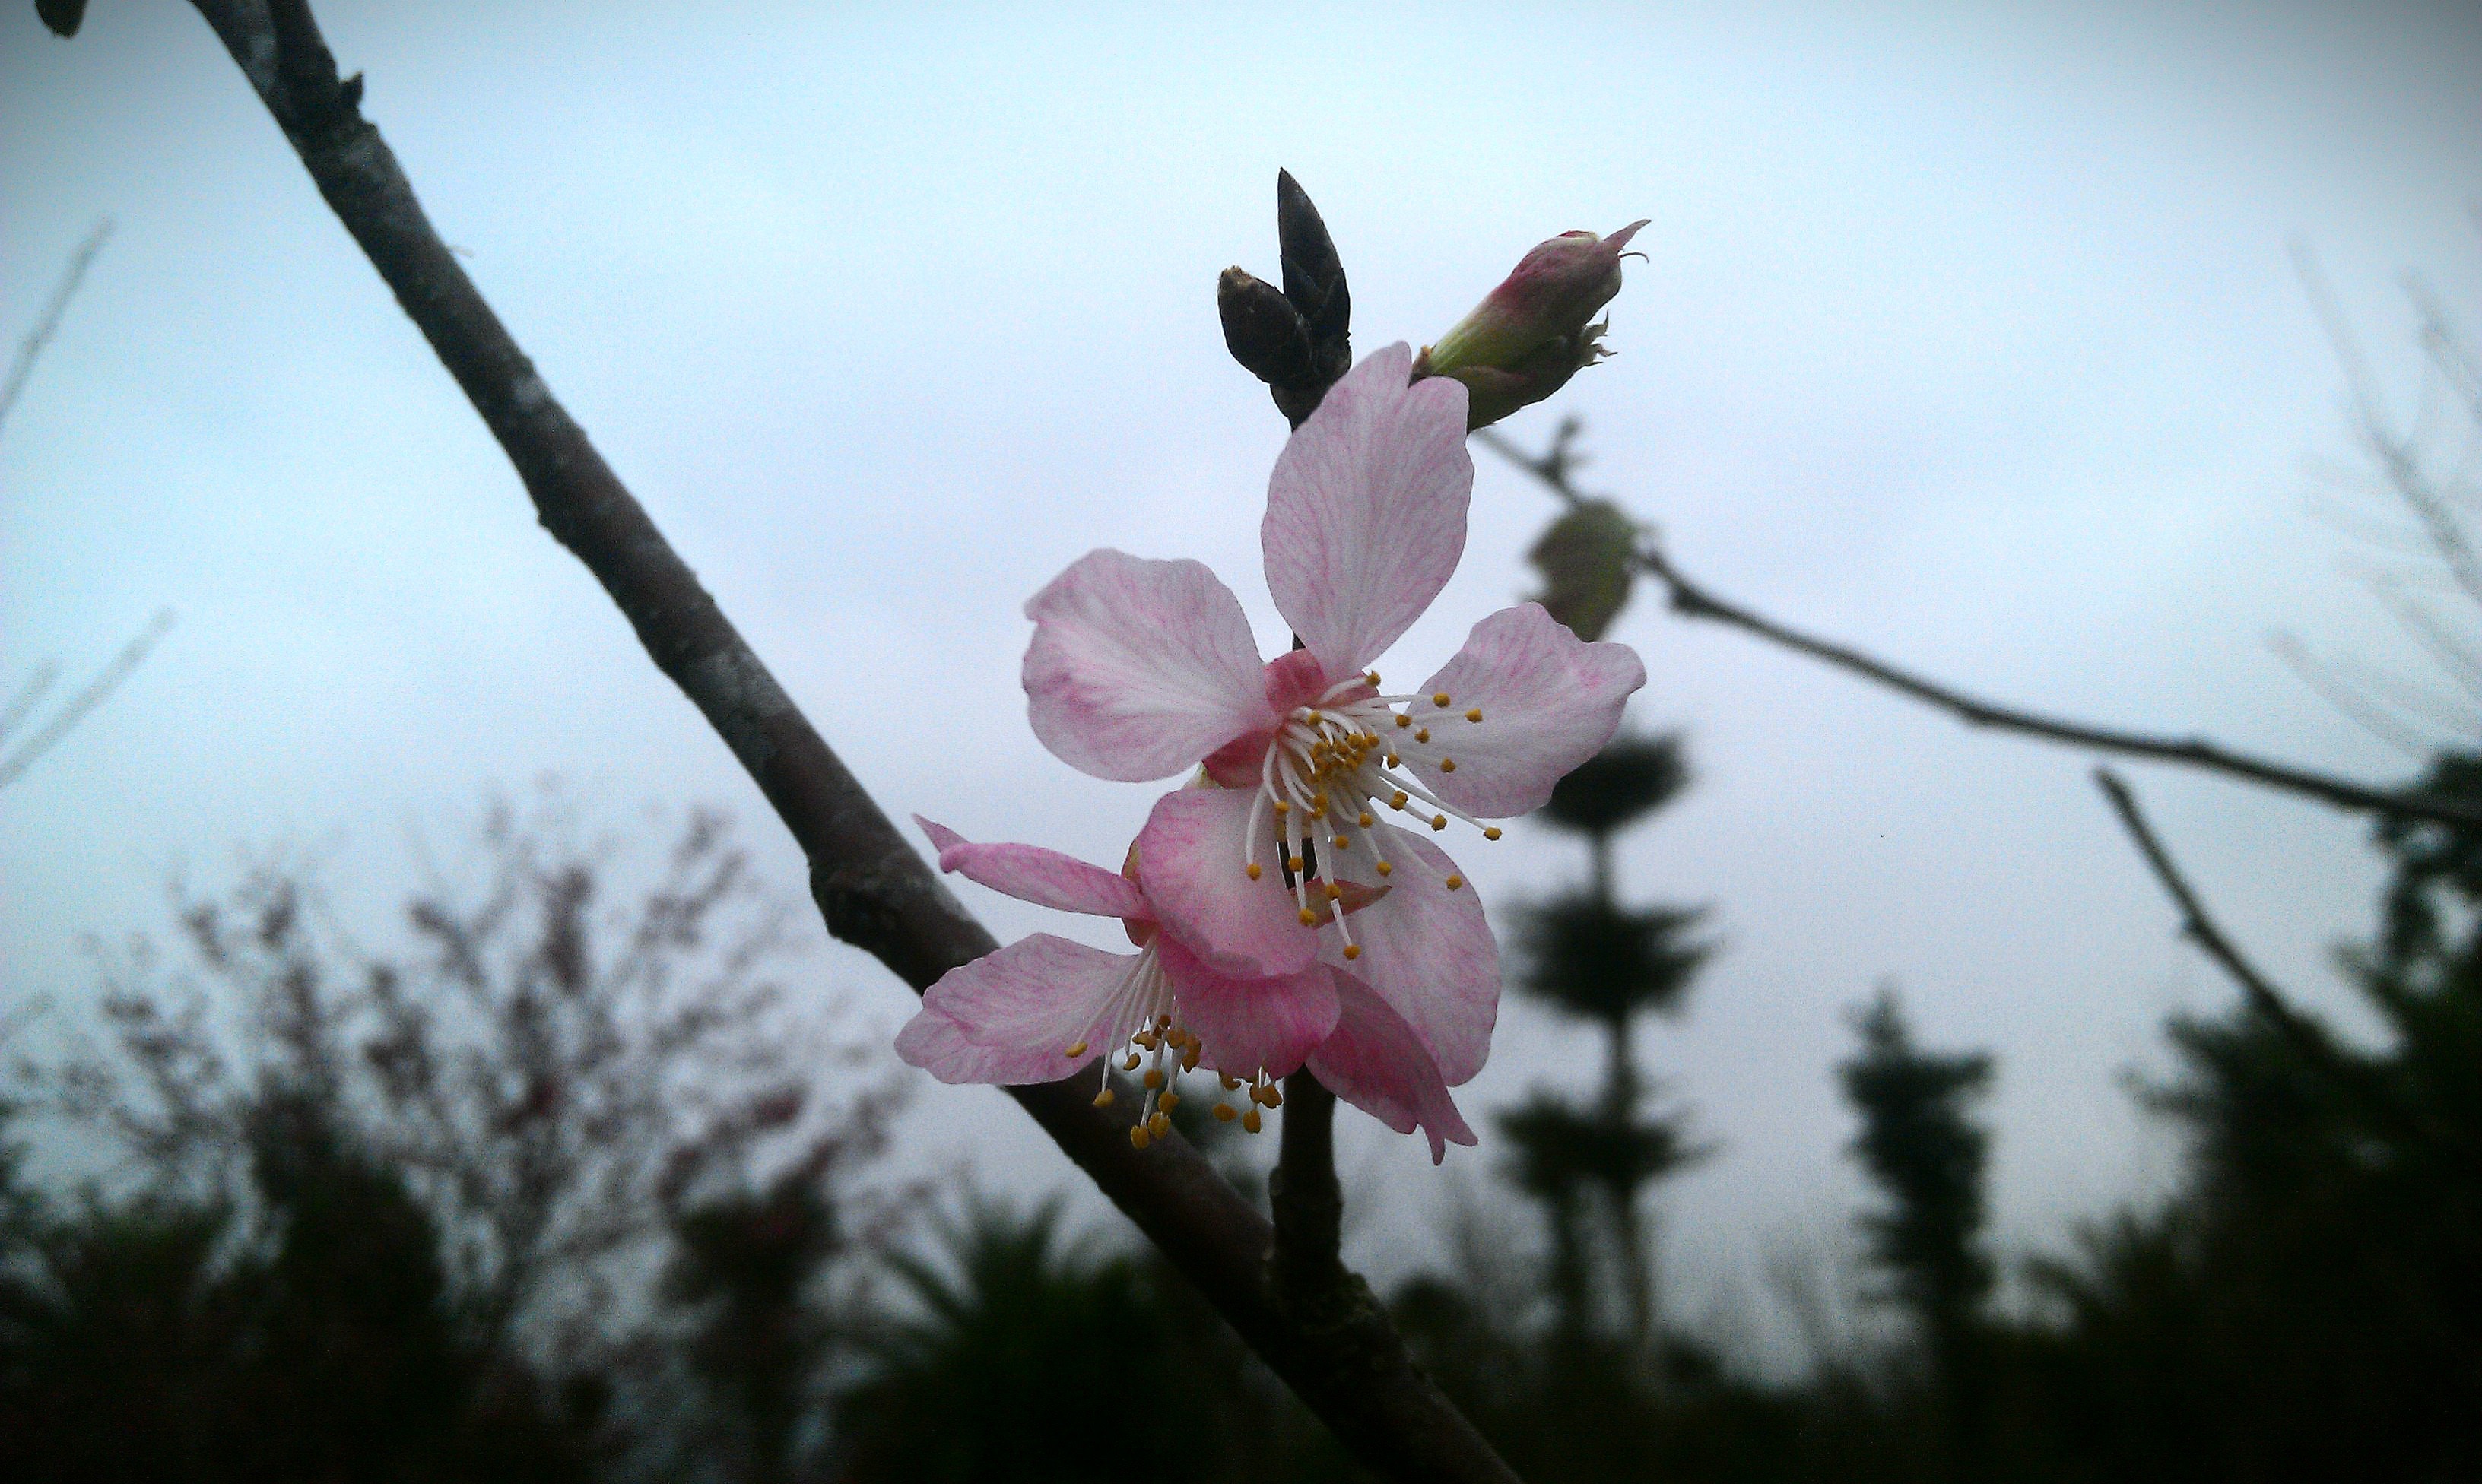
tree, branch, blossom, plant, flower, spring, produce, botany, flora, cherry blossom, pink flower, flowering plant, rose family, cherry blossoms, land plant